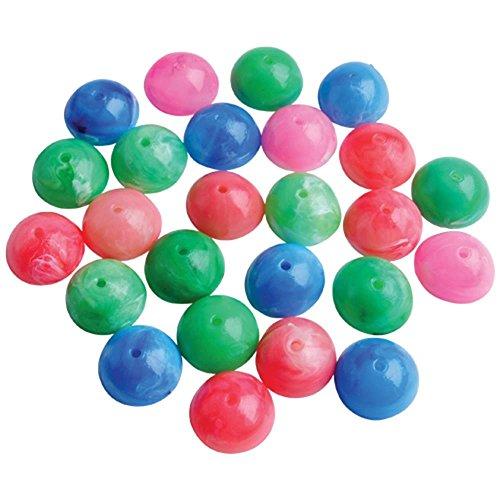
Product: U.S. Toy VL38 Mini Marble Finish Poppers(72 Piece)
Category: Toys & Games | Novelty & Gag Toys
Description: Great Condition.
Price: $7.98